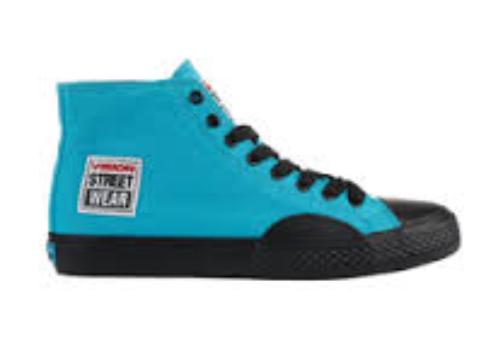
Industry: Clothes